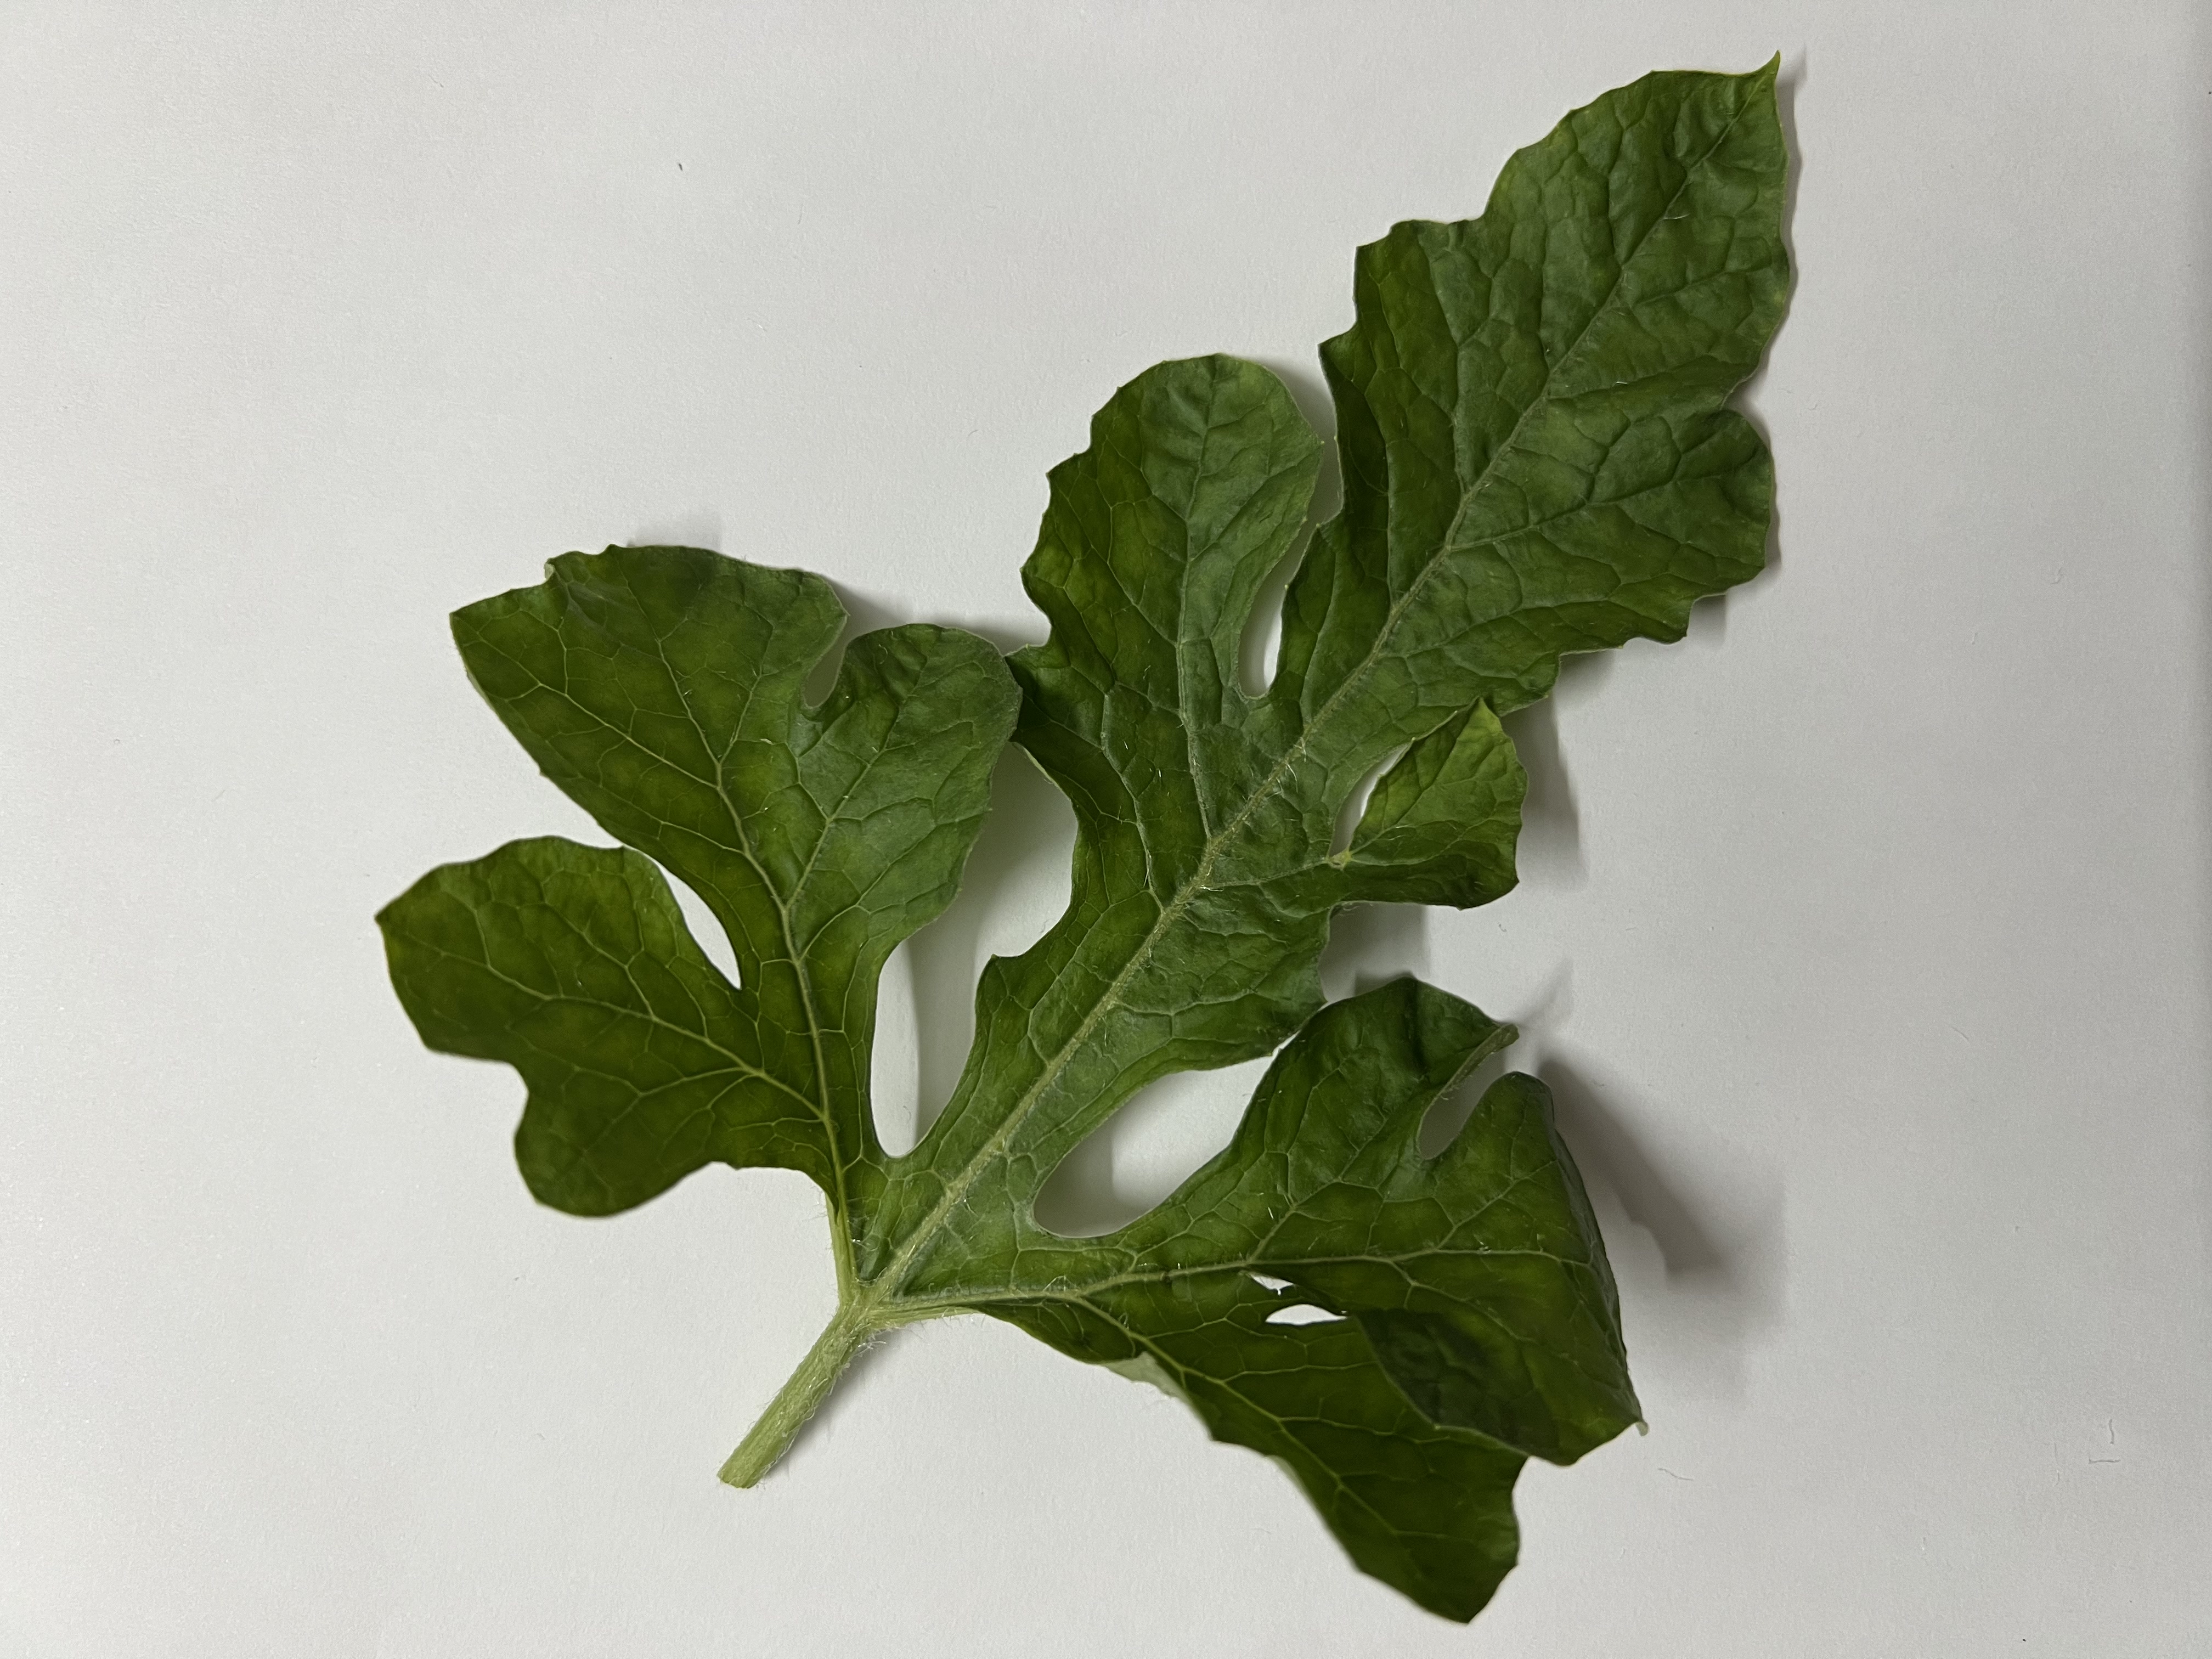
Label: Healthy